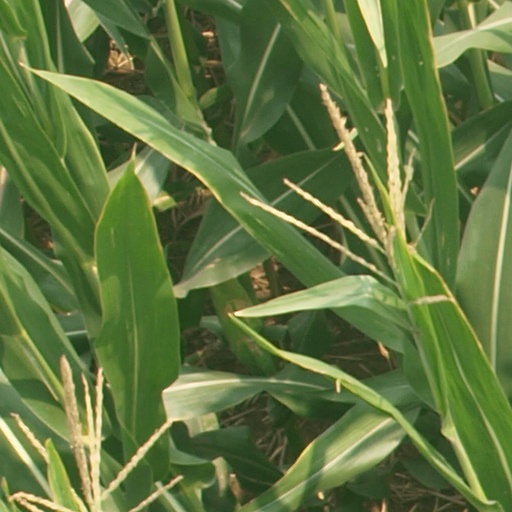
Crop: maize; corn